Patrick Robinson (cornerback)

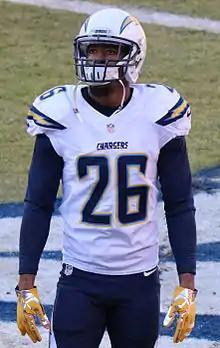
Robinson with the San Diego Chargers in 2015

Patrick Robinson (born September 7, 1987) is an American former professional football player who was a cornerback in the National Football League (NFL). He played college football for the Florida State Seminoles, and was selected by the Saints in the first round of the 2010 NFL draft. Robinson has also played for the San Diego Chargers, Indianapolis Colts and Philadelphia Eagles.